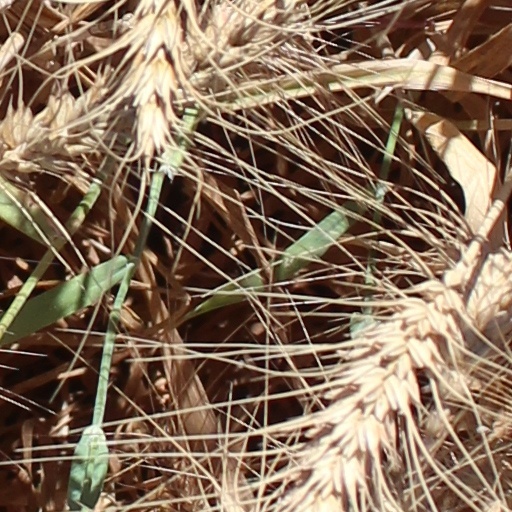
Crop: wheat